Double bass array

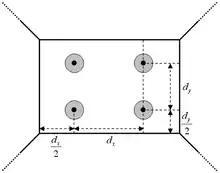
Common configuration with 4 subwoofers

Modes between side walls, floor and ceiling are suppressed by arranging the subwoofer in a specific grid: